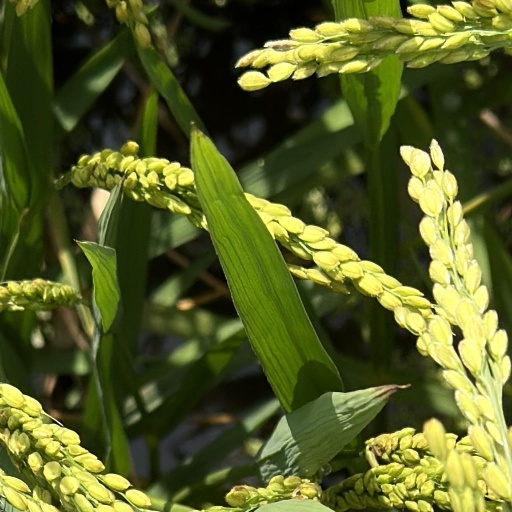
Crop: rice